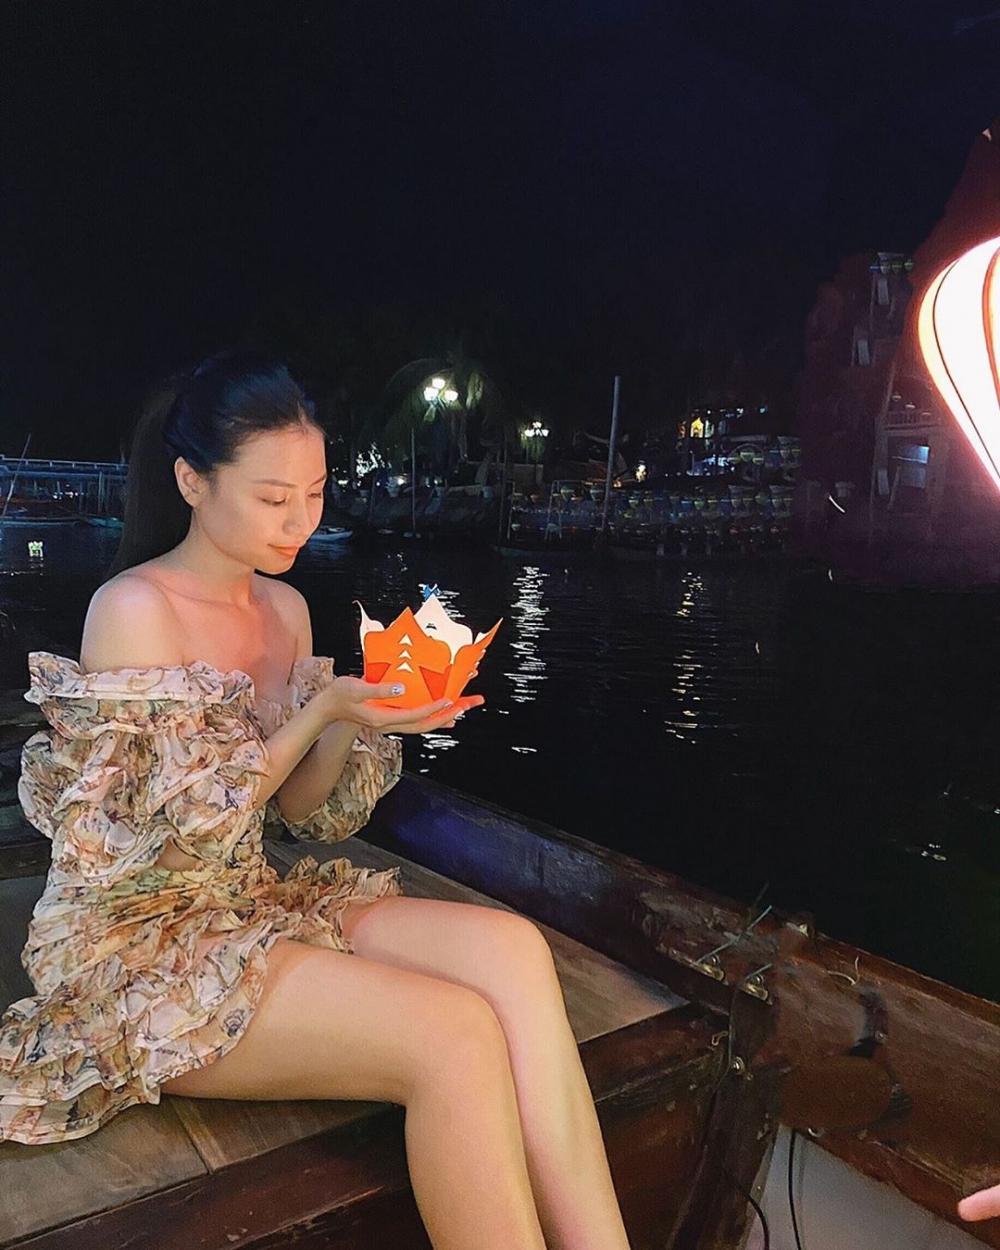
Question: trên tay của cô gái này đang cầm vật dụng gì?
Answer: đèn hoa giấy